Question: Please indicate a possible affordance area of the bench that can be used for sitting on
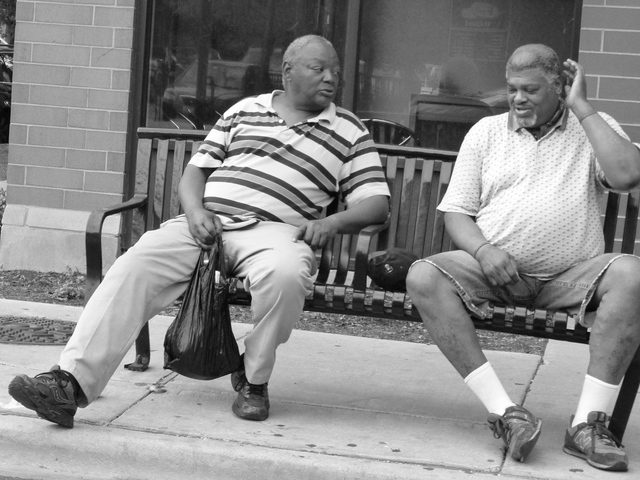
Answer: [105.5, 232.5, 627.5, 314.5]